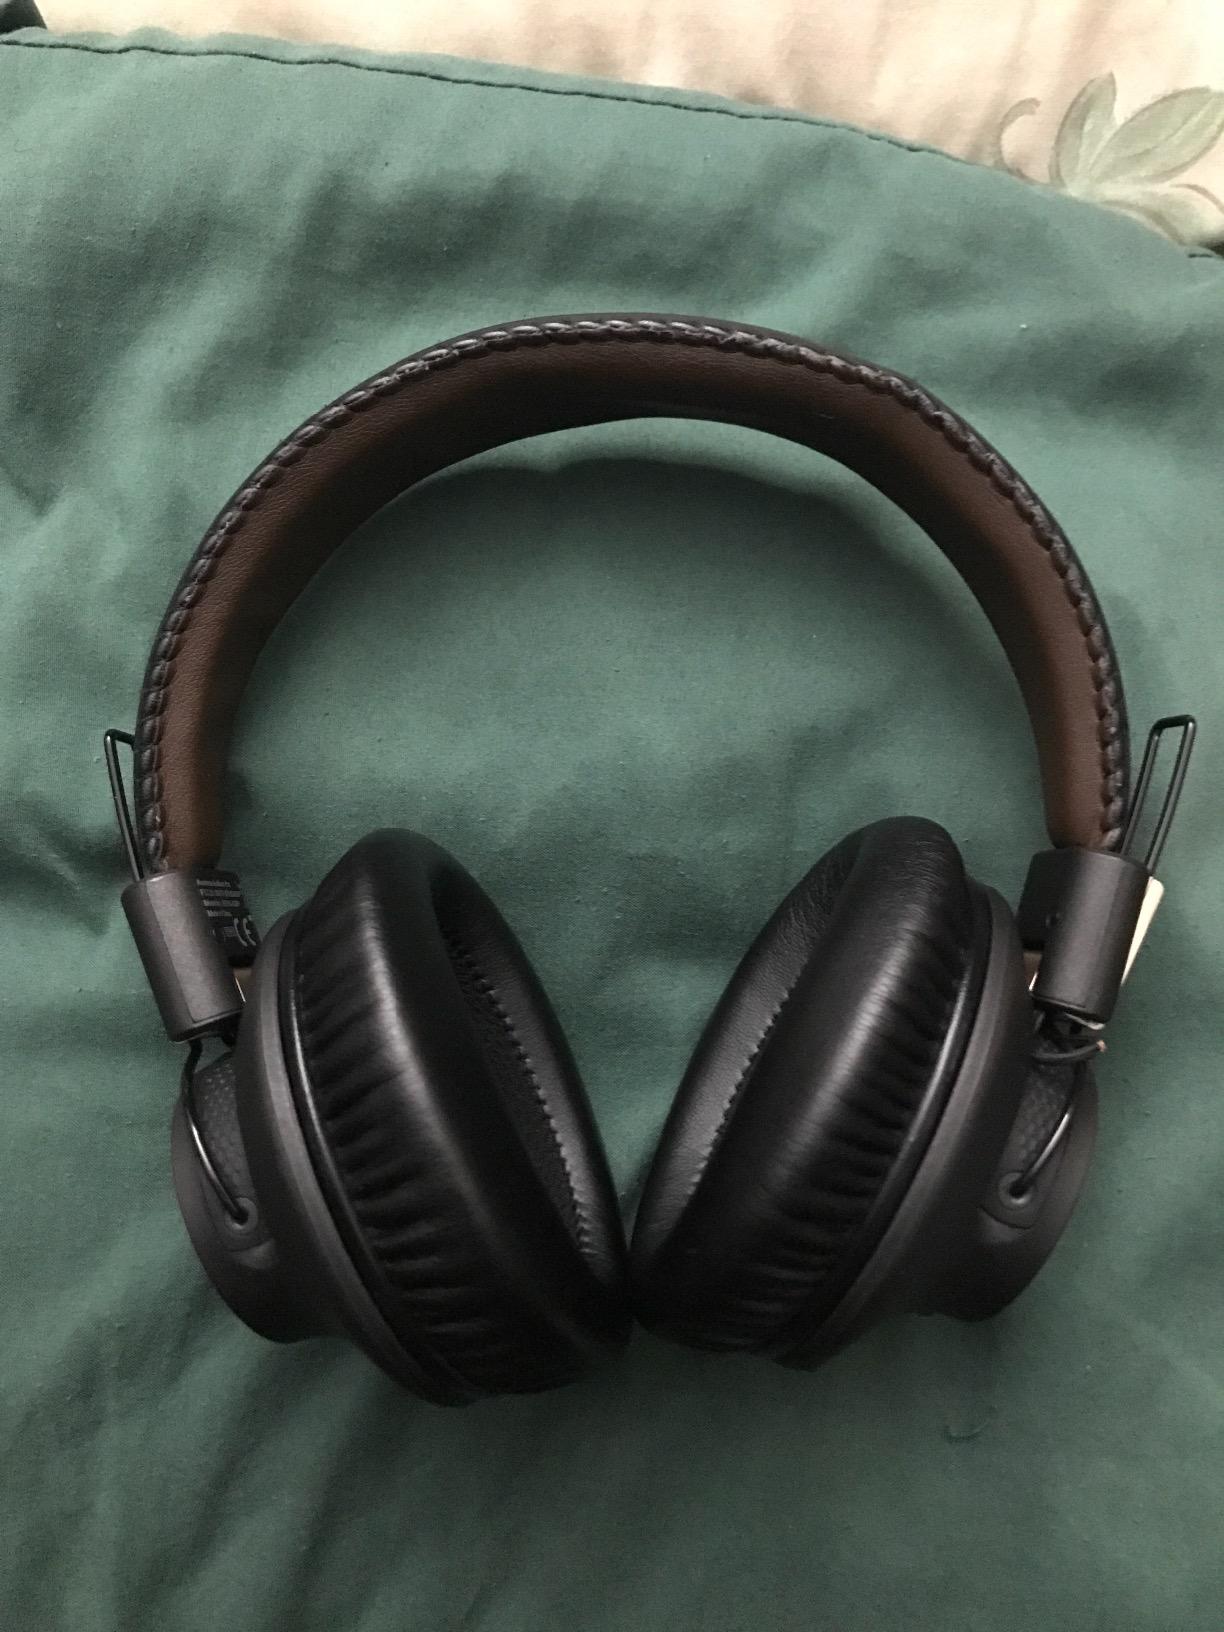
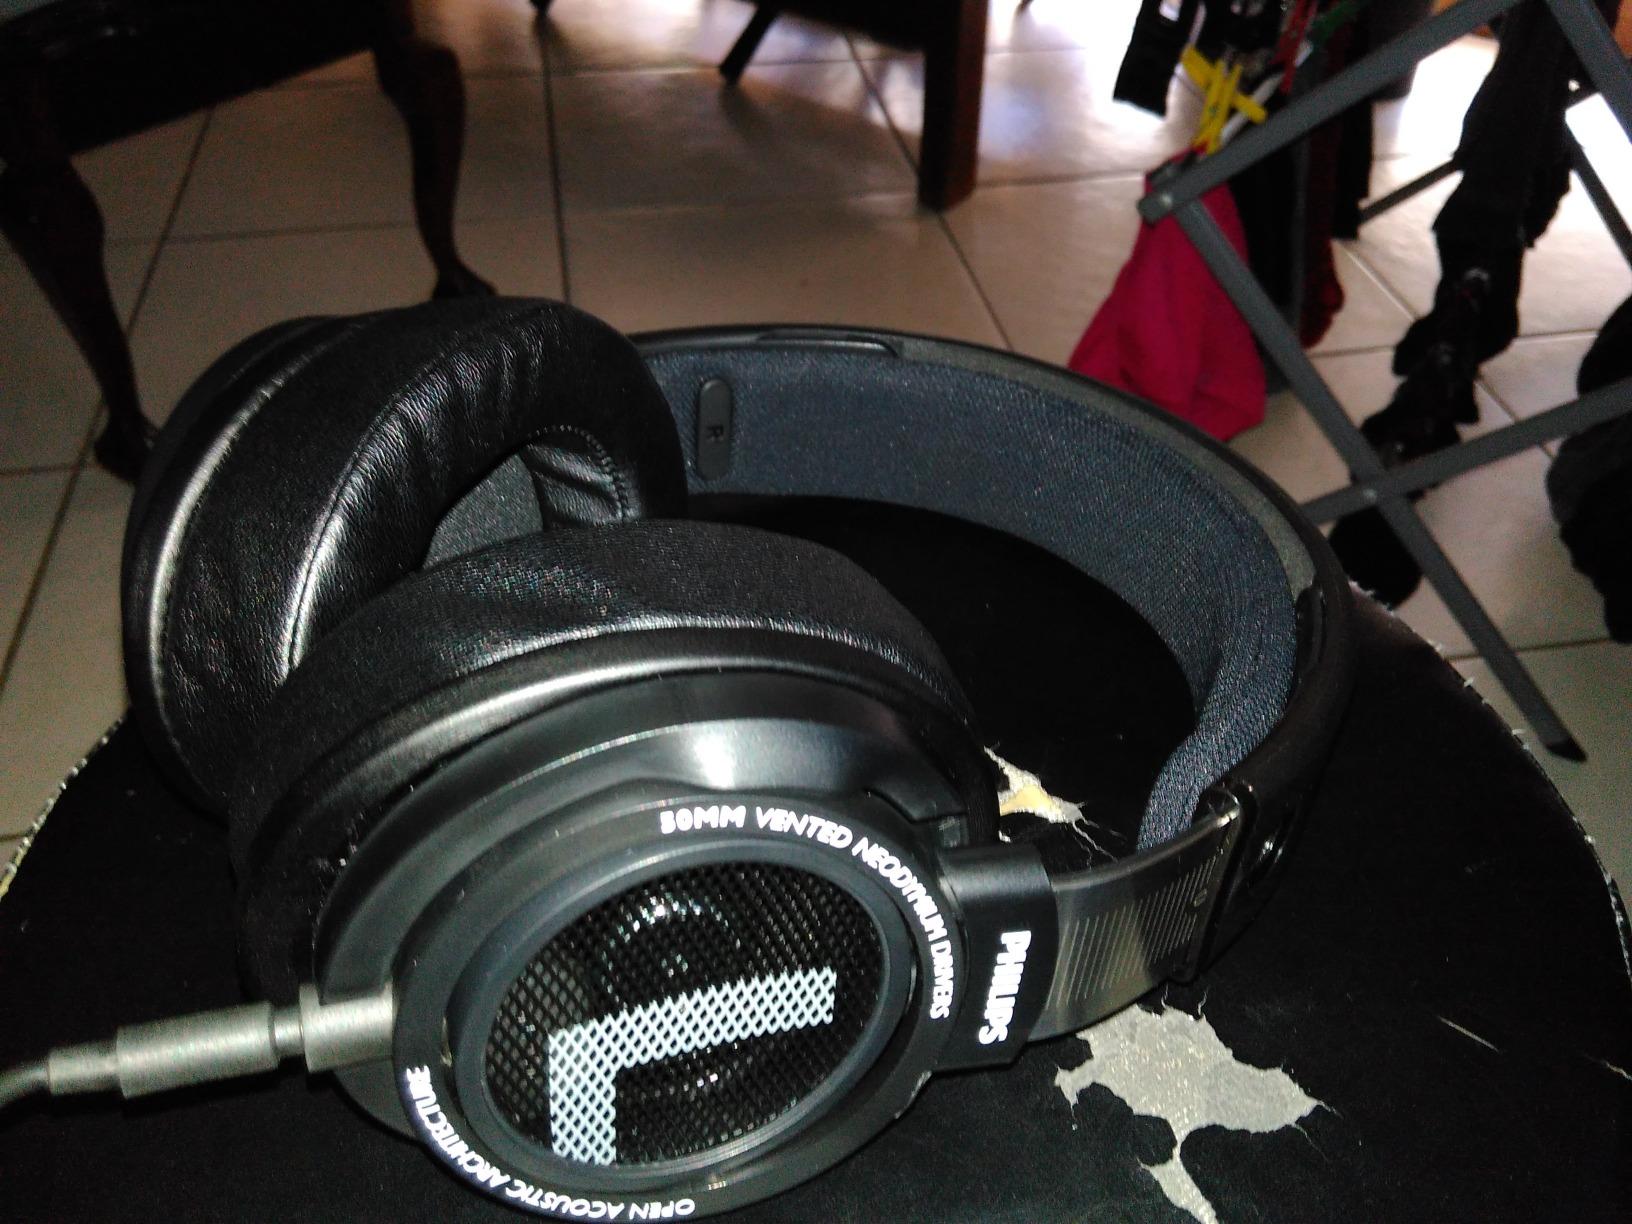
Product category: headphones
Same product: no